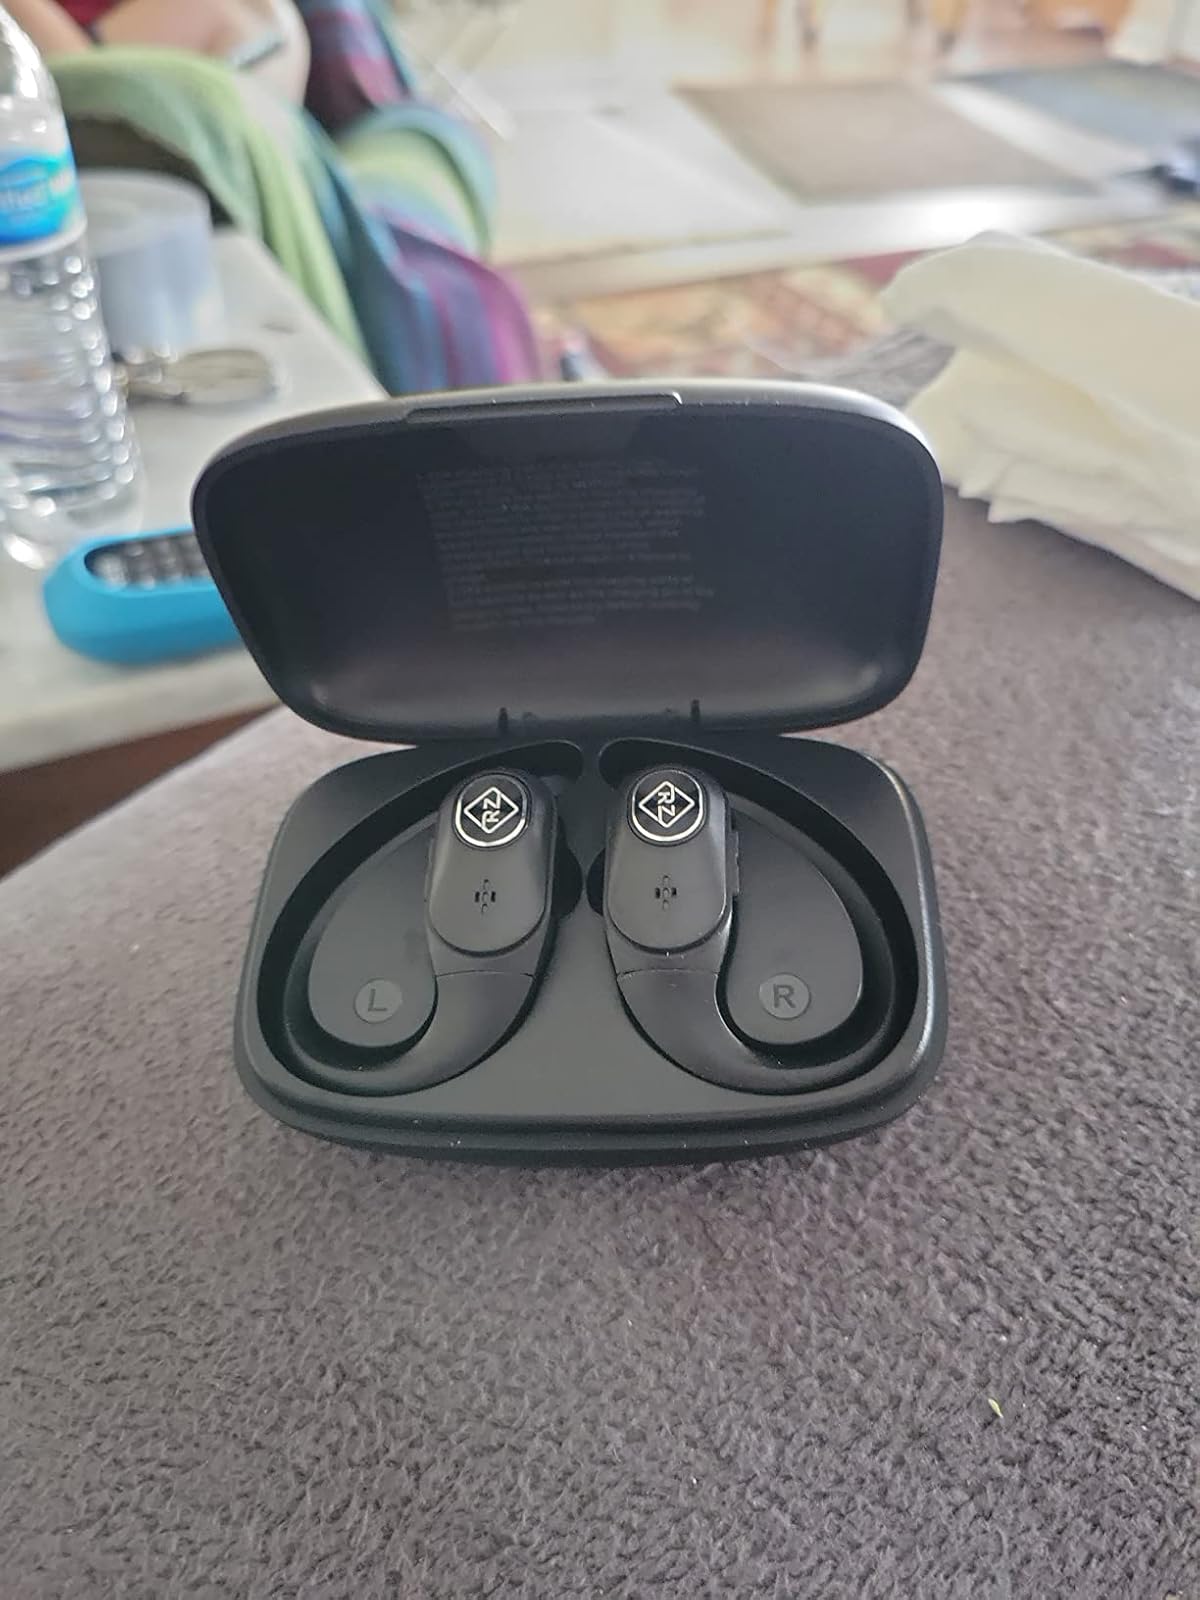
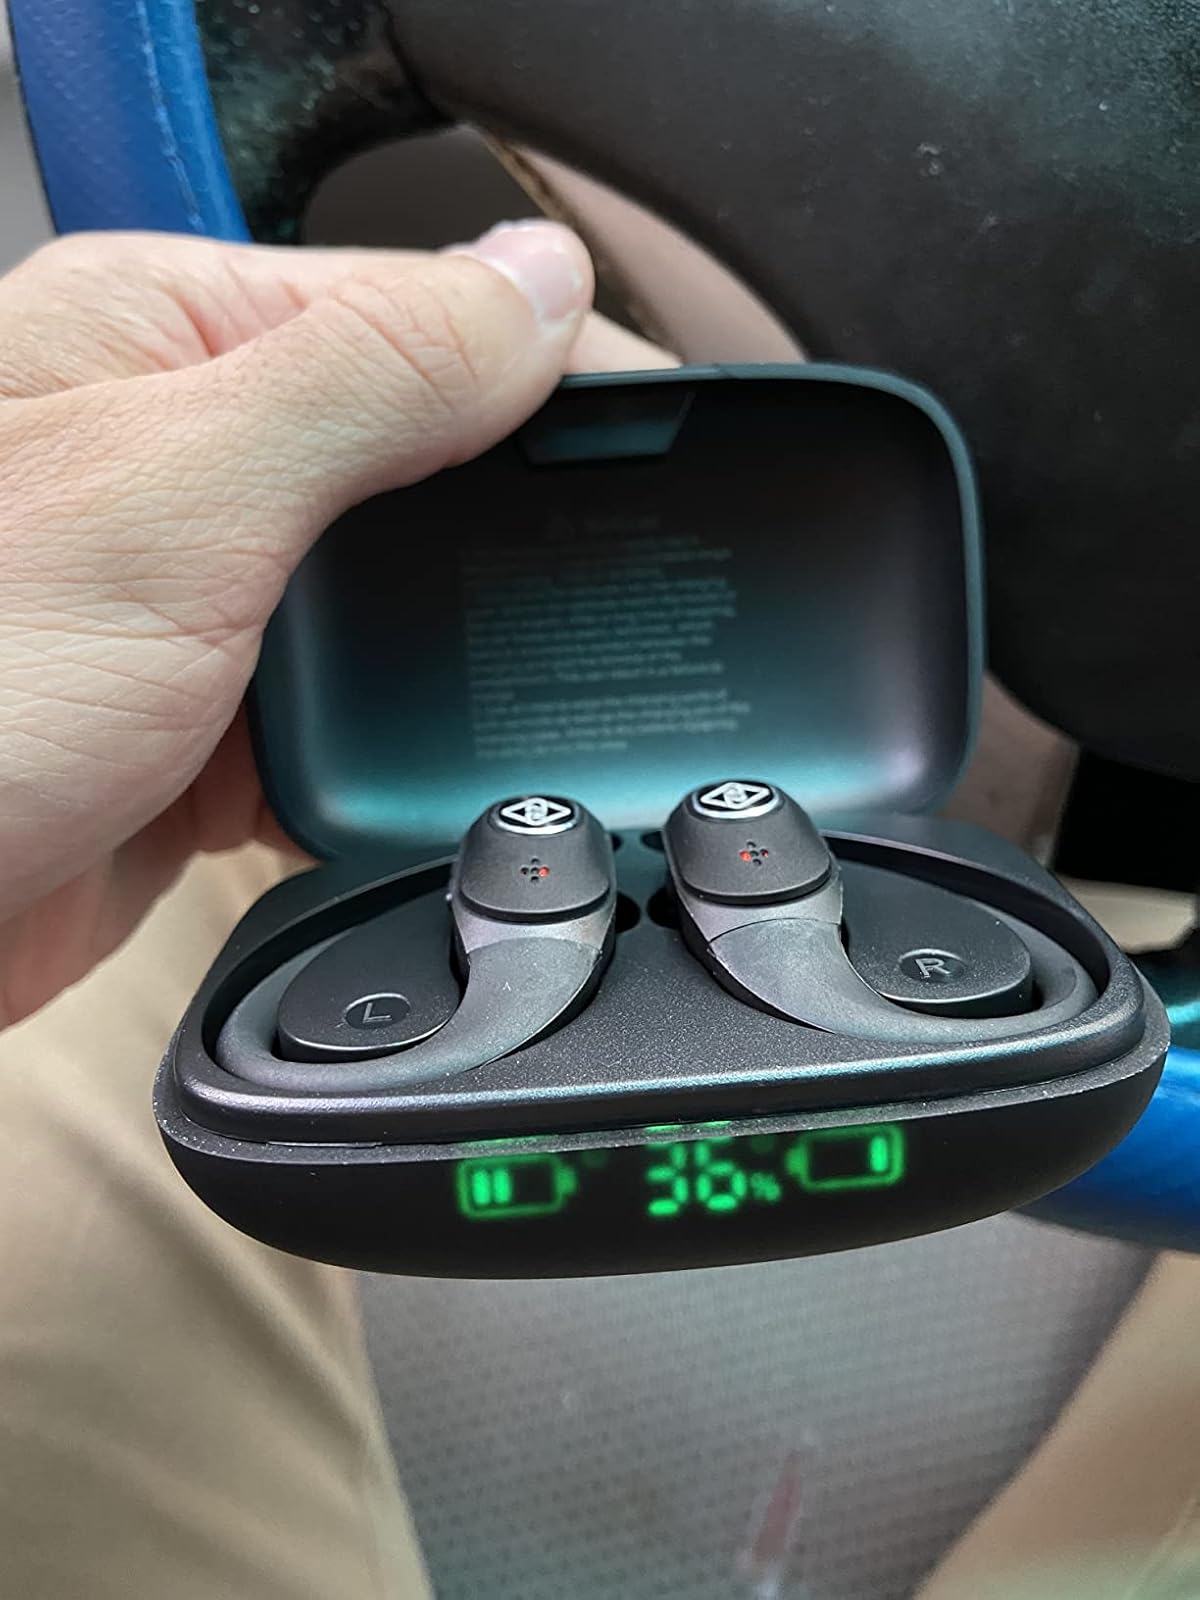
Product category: earbuds
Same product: yes